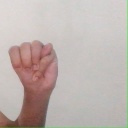
अक्षर: म